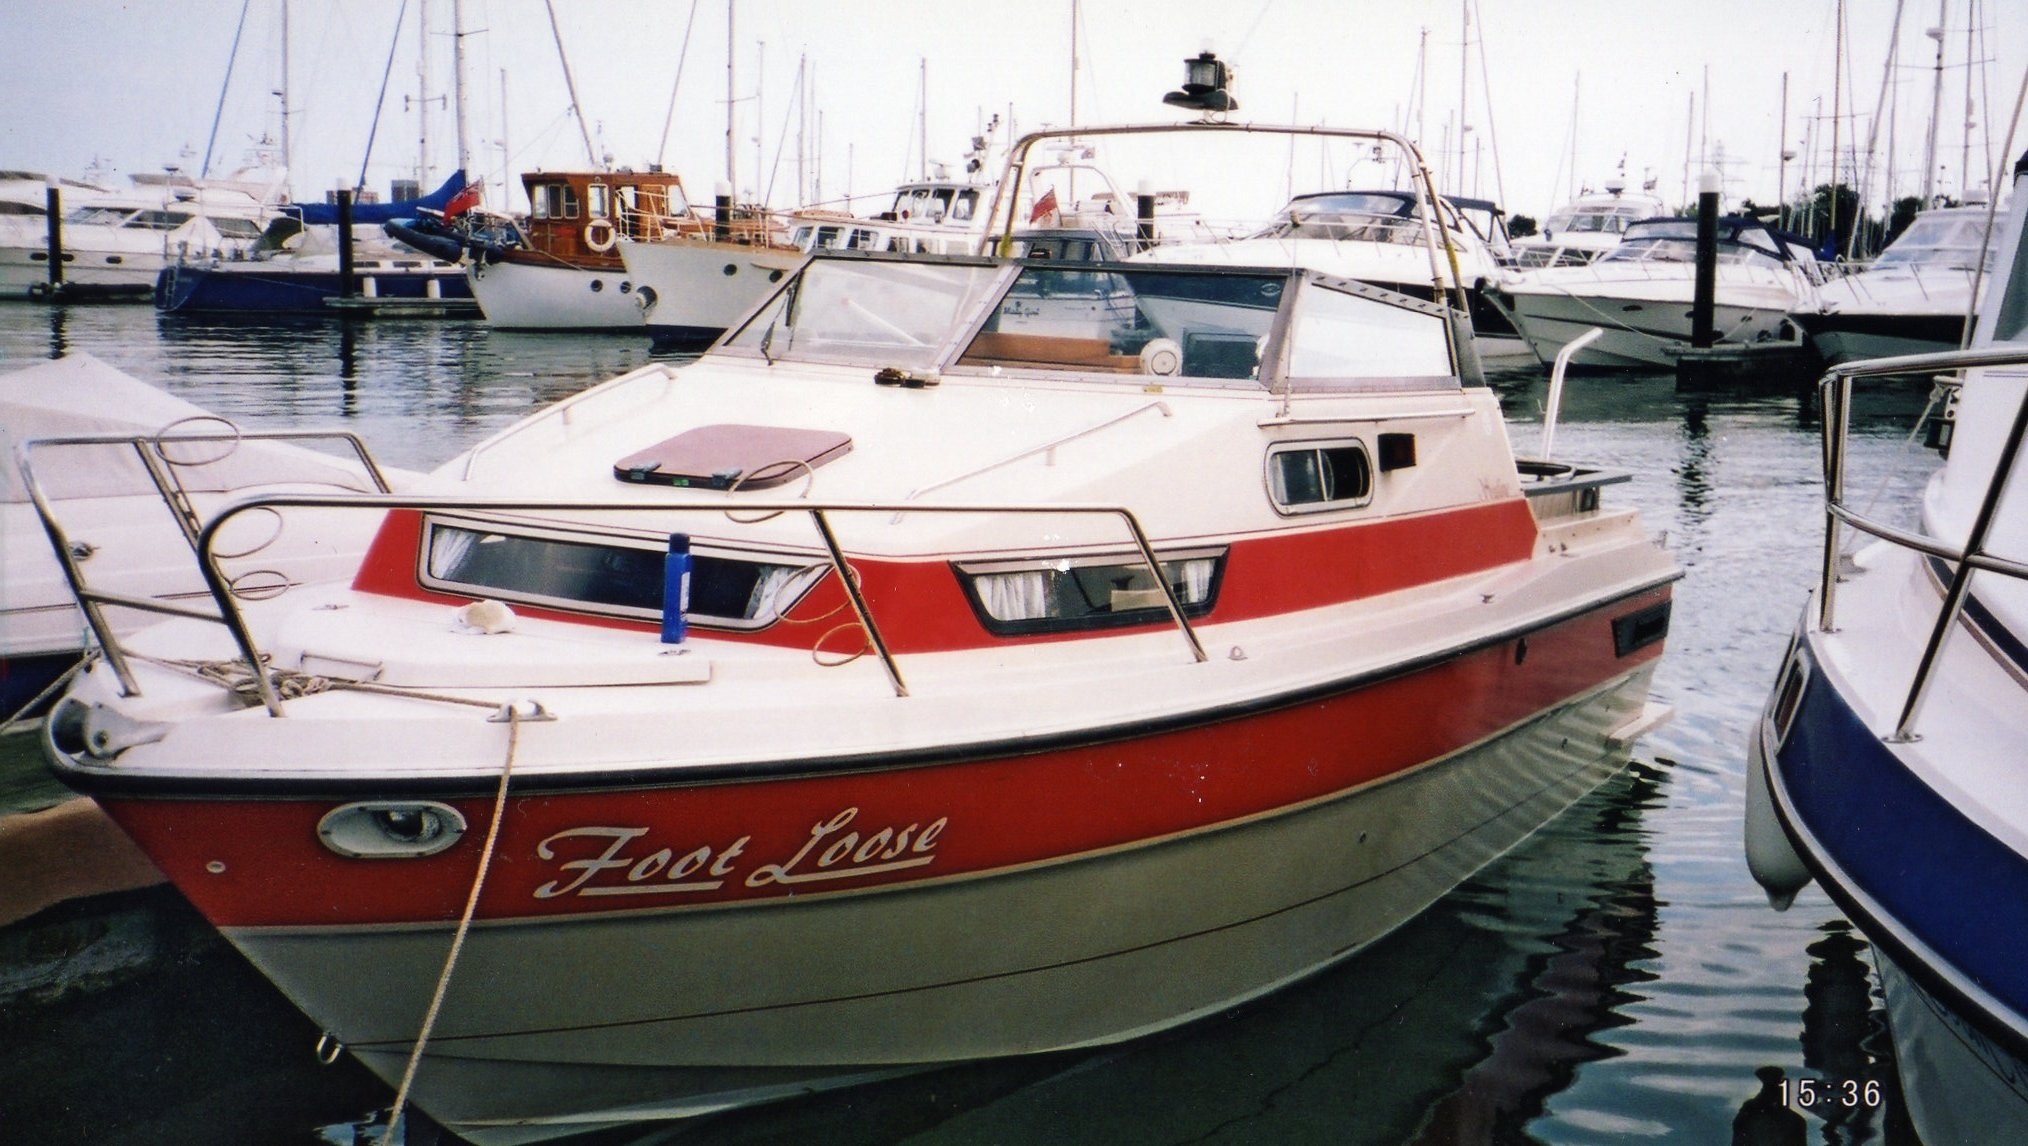
dock, mooring, boat, recreation, transport, vessel, vehicle, yacht, harbor, marina, port, tourism, sailboat, motorboat, nautical, watercraft, ecosystem, fishing vessel, motor ship, moored, skiff